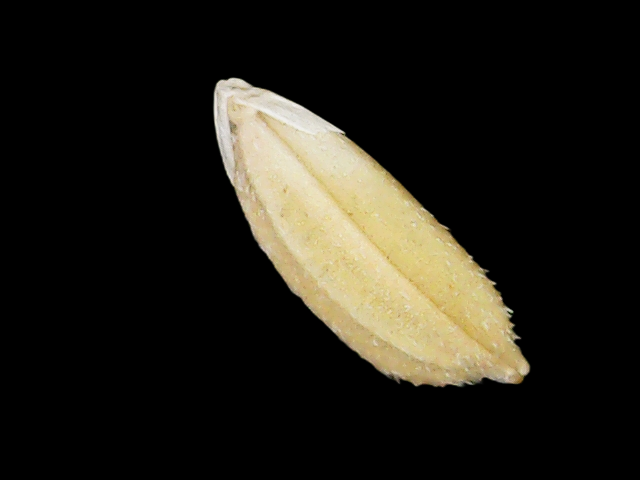
Rice variety: Bd33